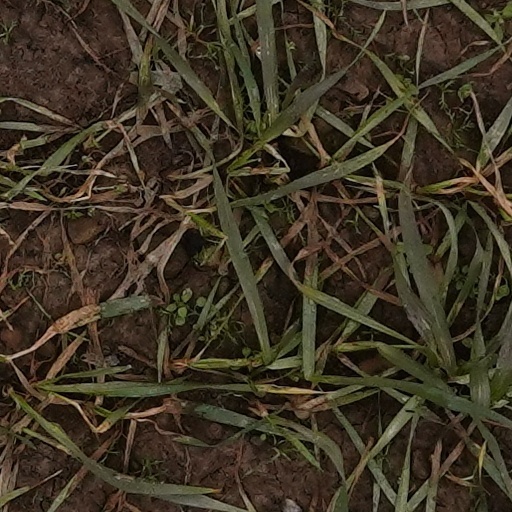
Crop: wheat